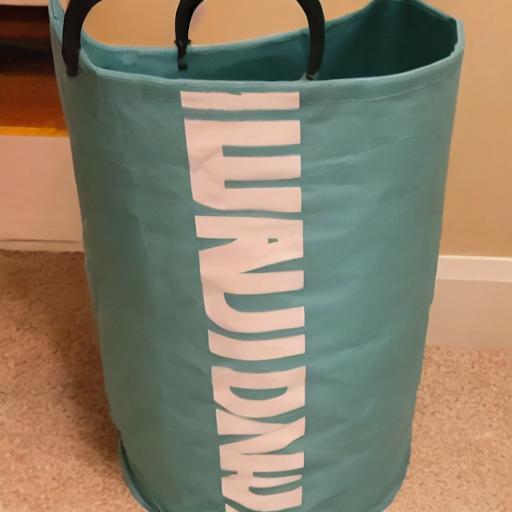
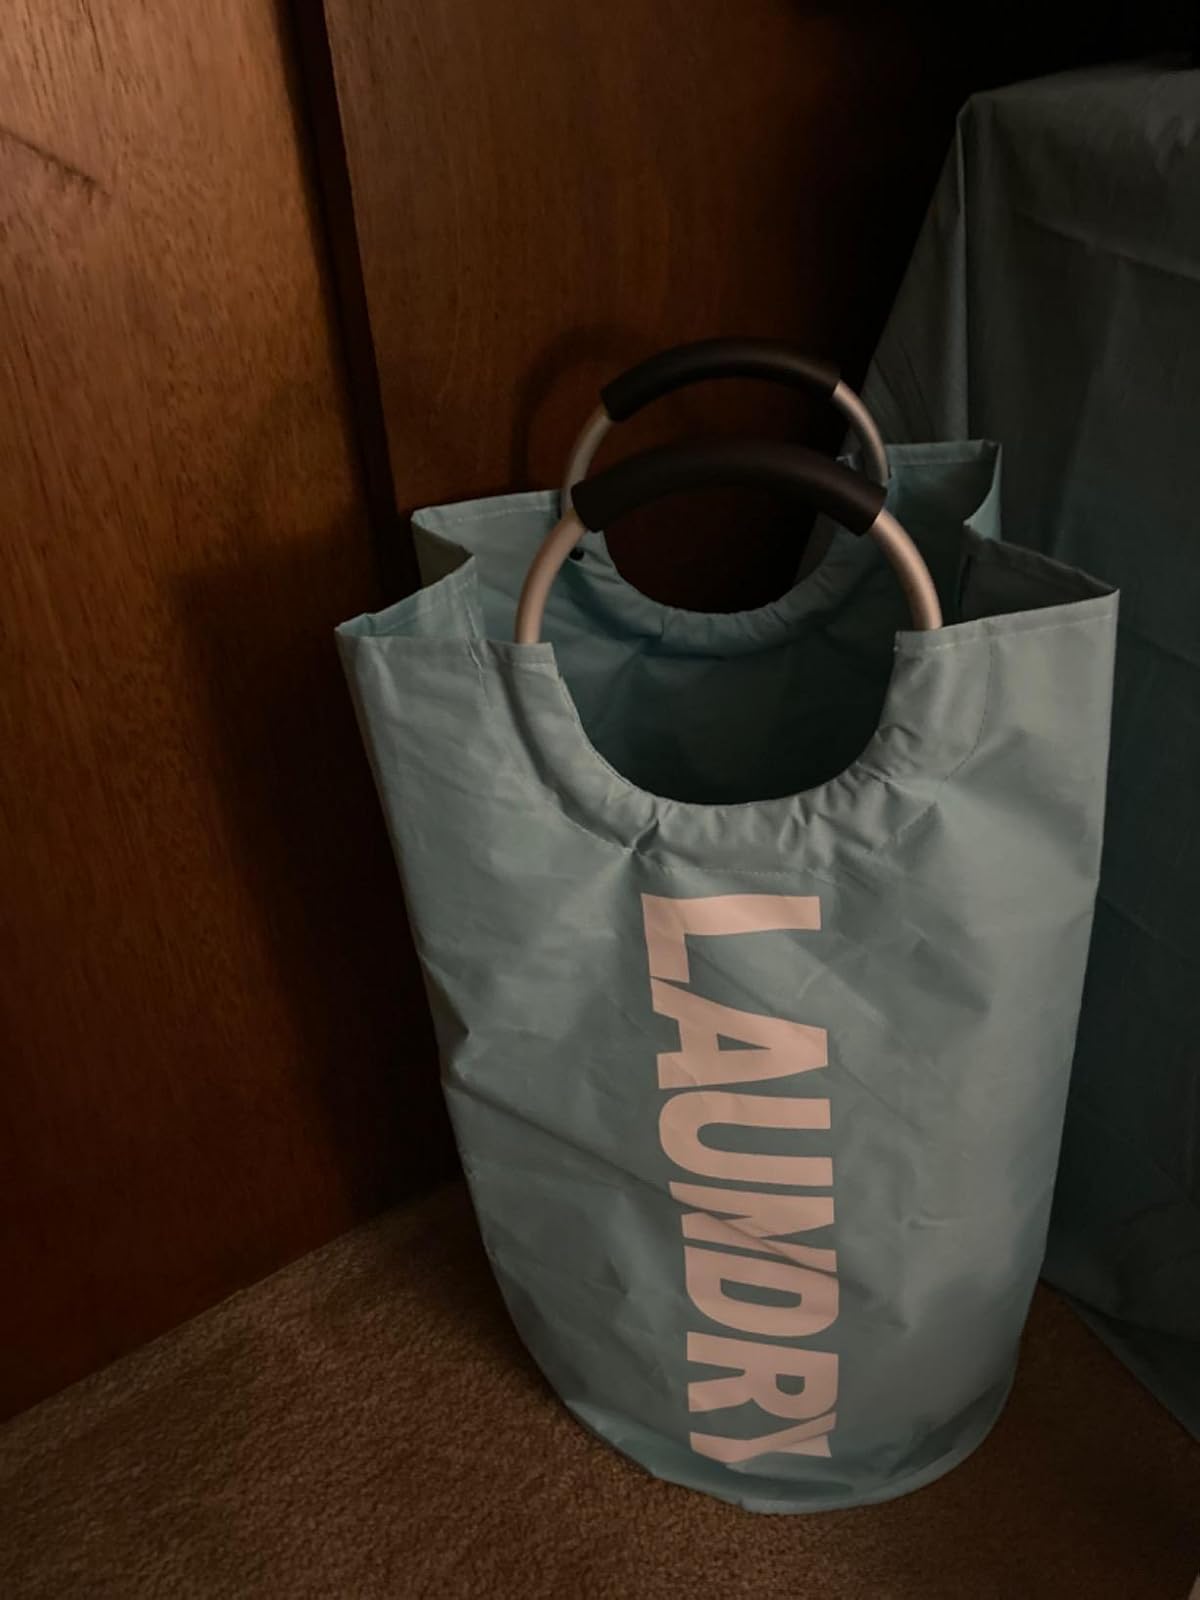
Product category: items_hamper
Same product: no